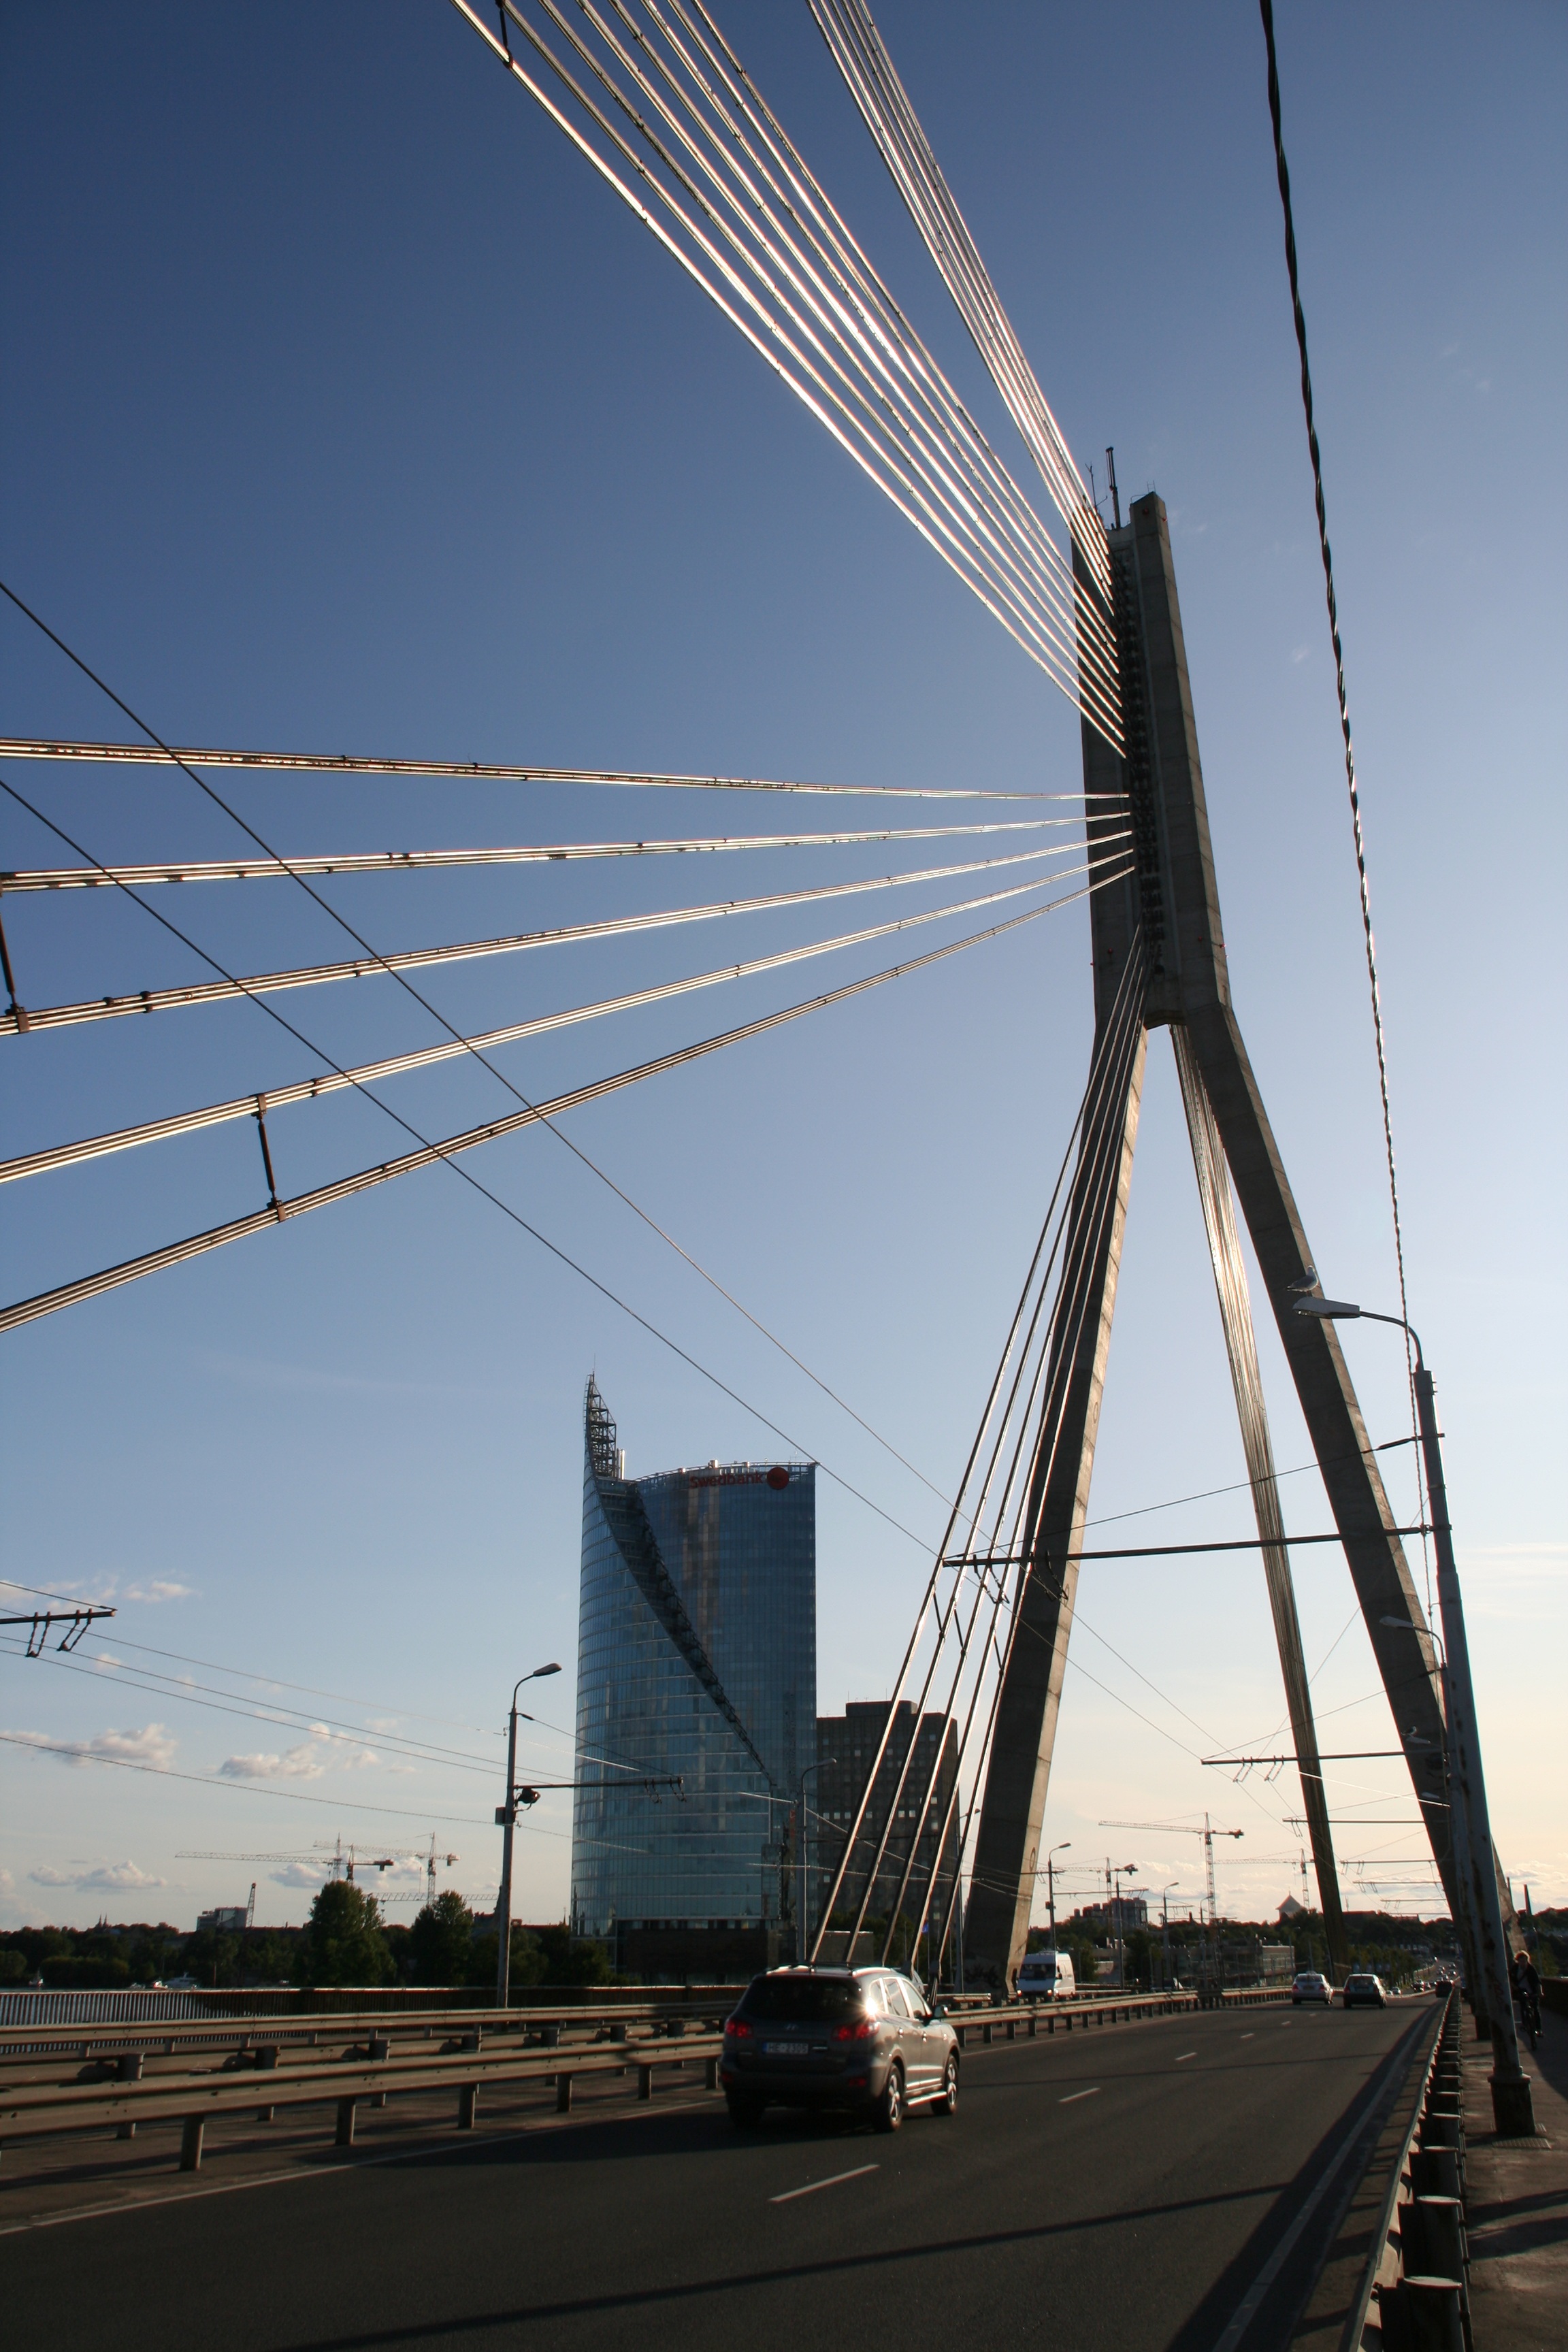
architecture, sky, bridge, skyline, skyscraper, cityscape, line, mast, landmark, tower block, shape, cable stayed bridge, riga, latvia, urban area, nonbuilding structure